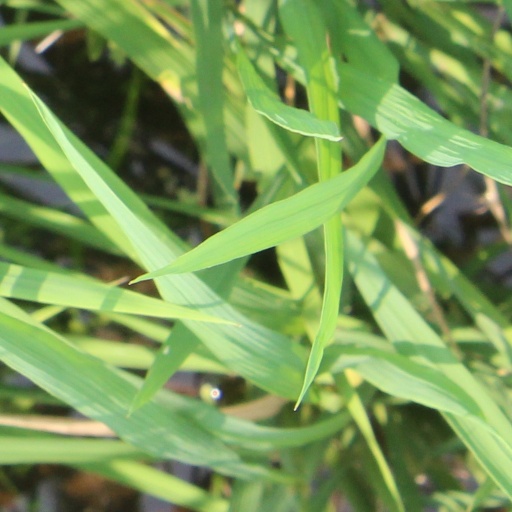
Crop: rice